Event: Nepal Earthquake
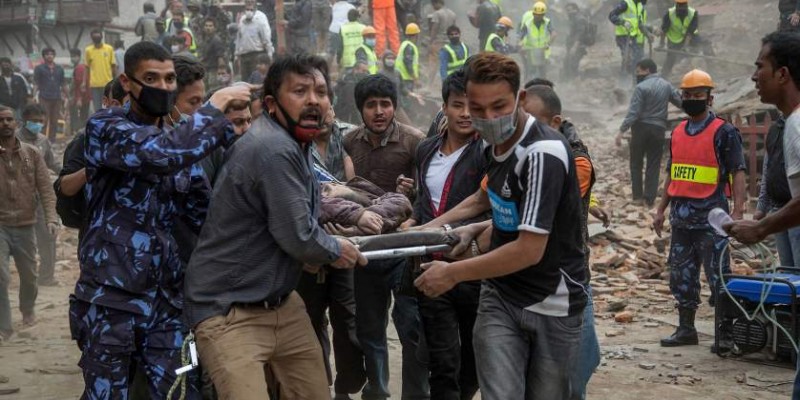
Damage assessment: damage